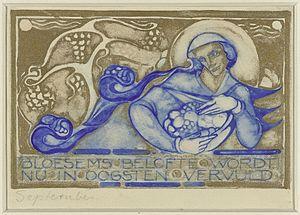
Willem Arondeus était un artiste et auteur néerlandais, membre de la résistance aux Pays-Bas durant la Seconde Guerre mondiale. Il a participé le 23 mars 1943 à l'attentat contre les archives publiques d'Amsterdam, cf 1943 bombing of the Amsterdam civil registry office avec la musicienne et résistante lesbienne Frieda Belinfante afin de faire disparaître les registres des juifs installés aux Pays-Bas ainsi que les autres cibles de la Gestapo. Arondeus a été arrêté puis exécuté peu après.